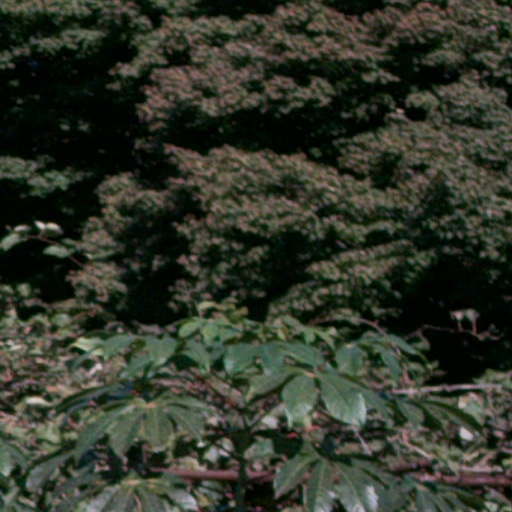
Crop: cassava